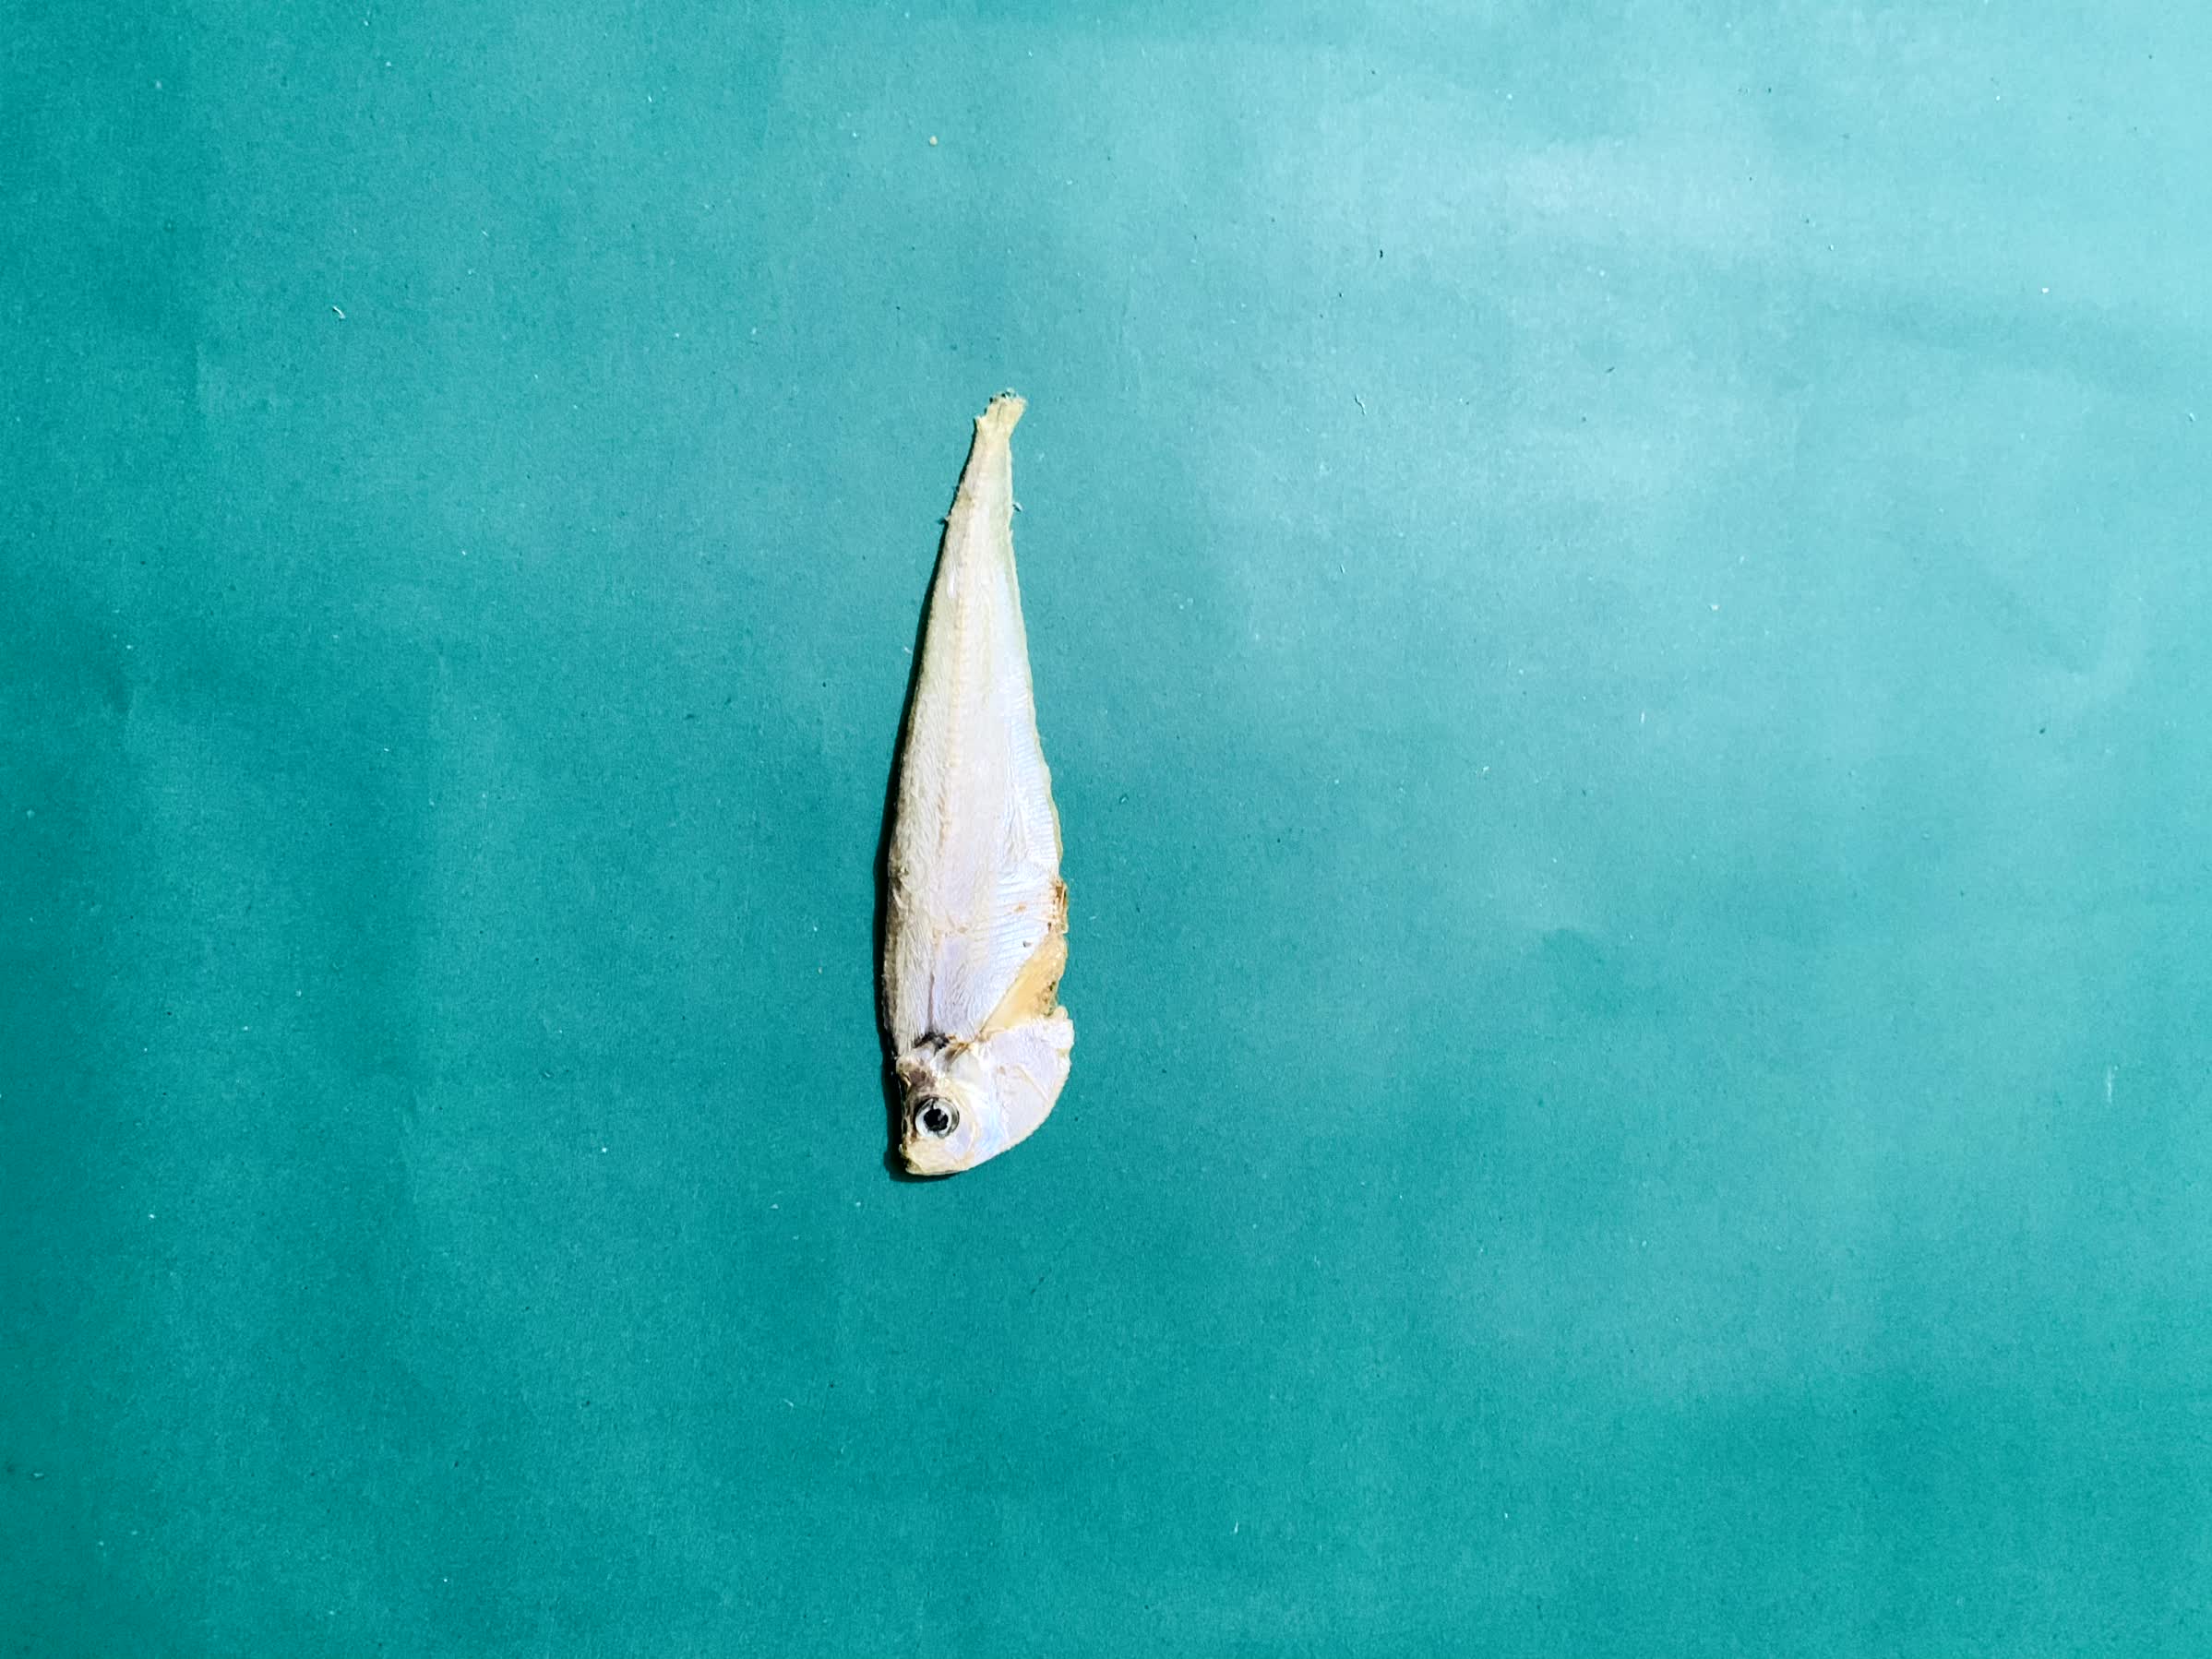
Species: Shukna Feuwa